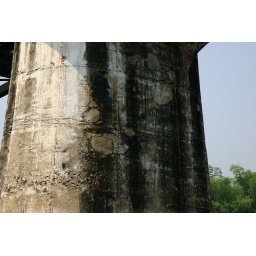
train and bridge over the river kwai war scars